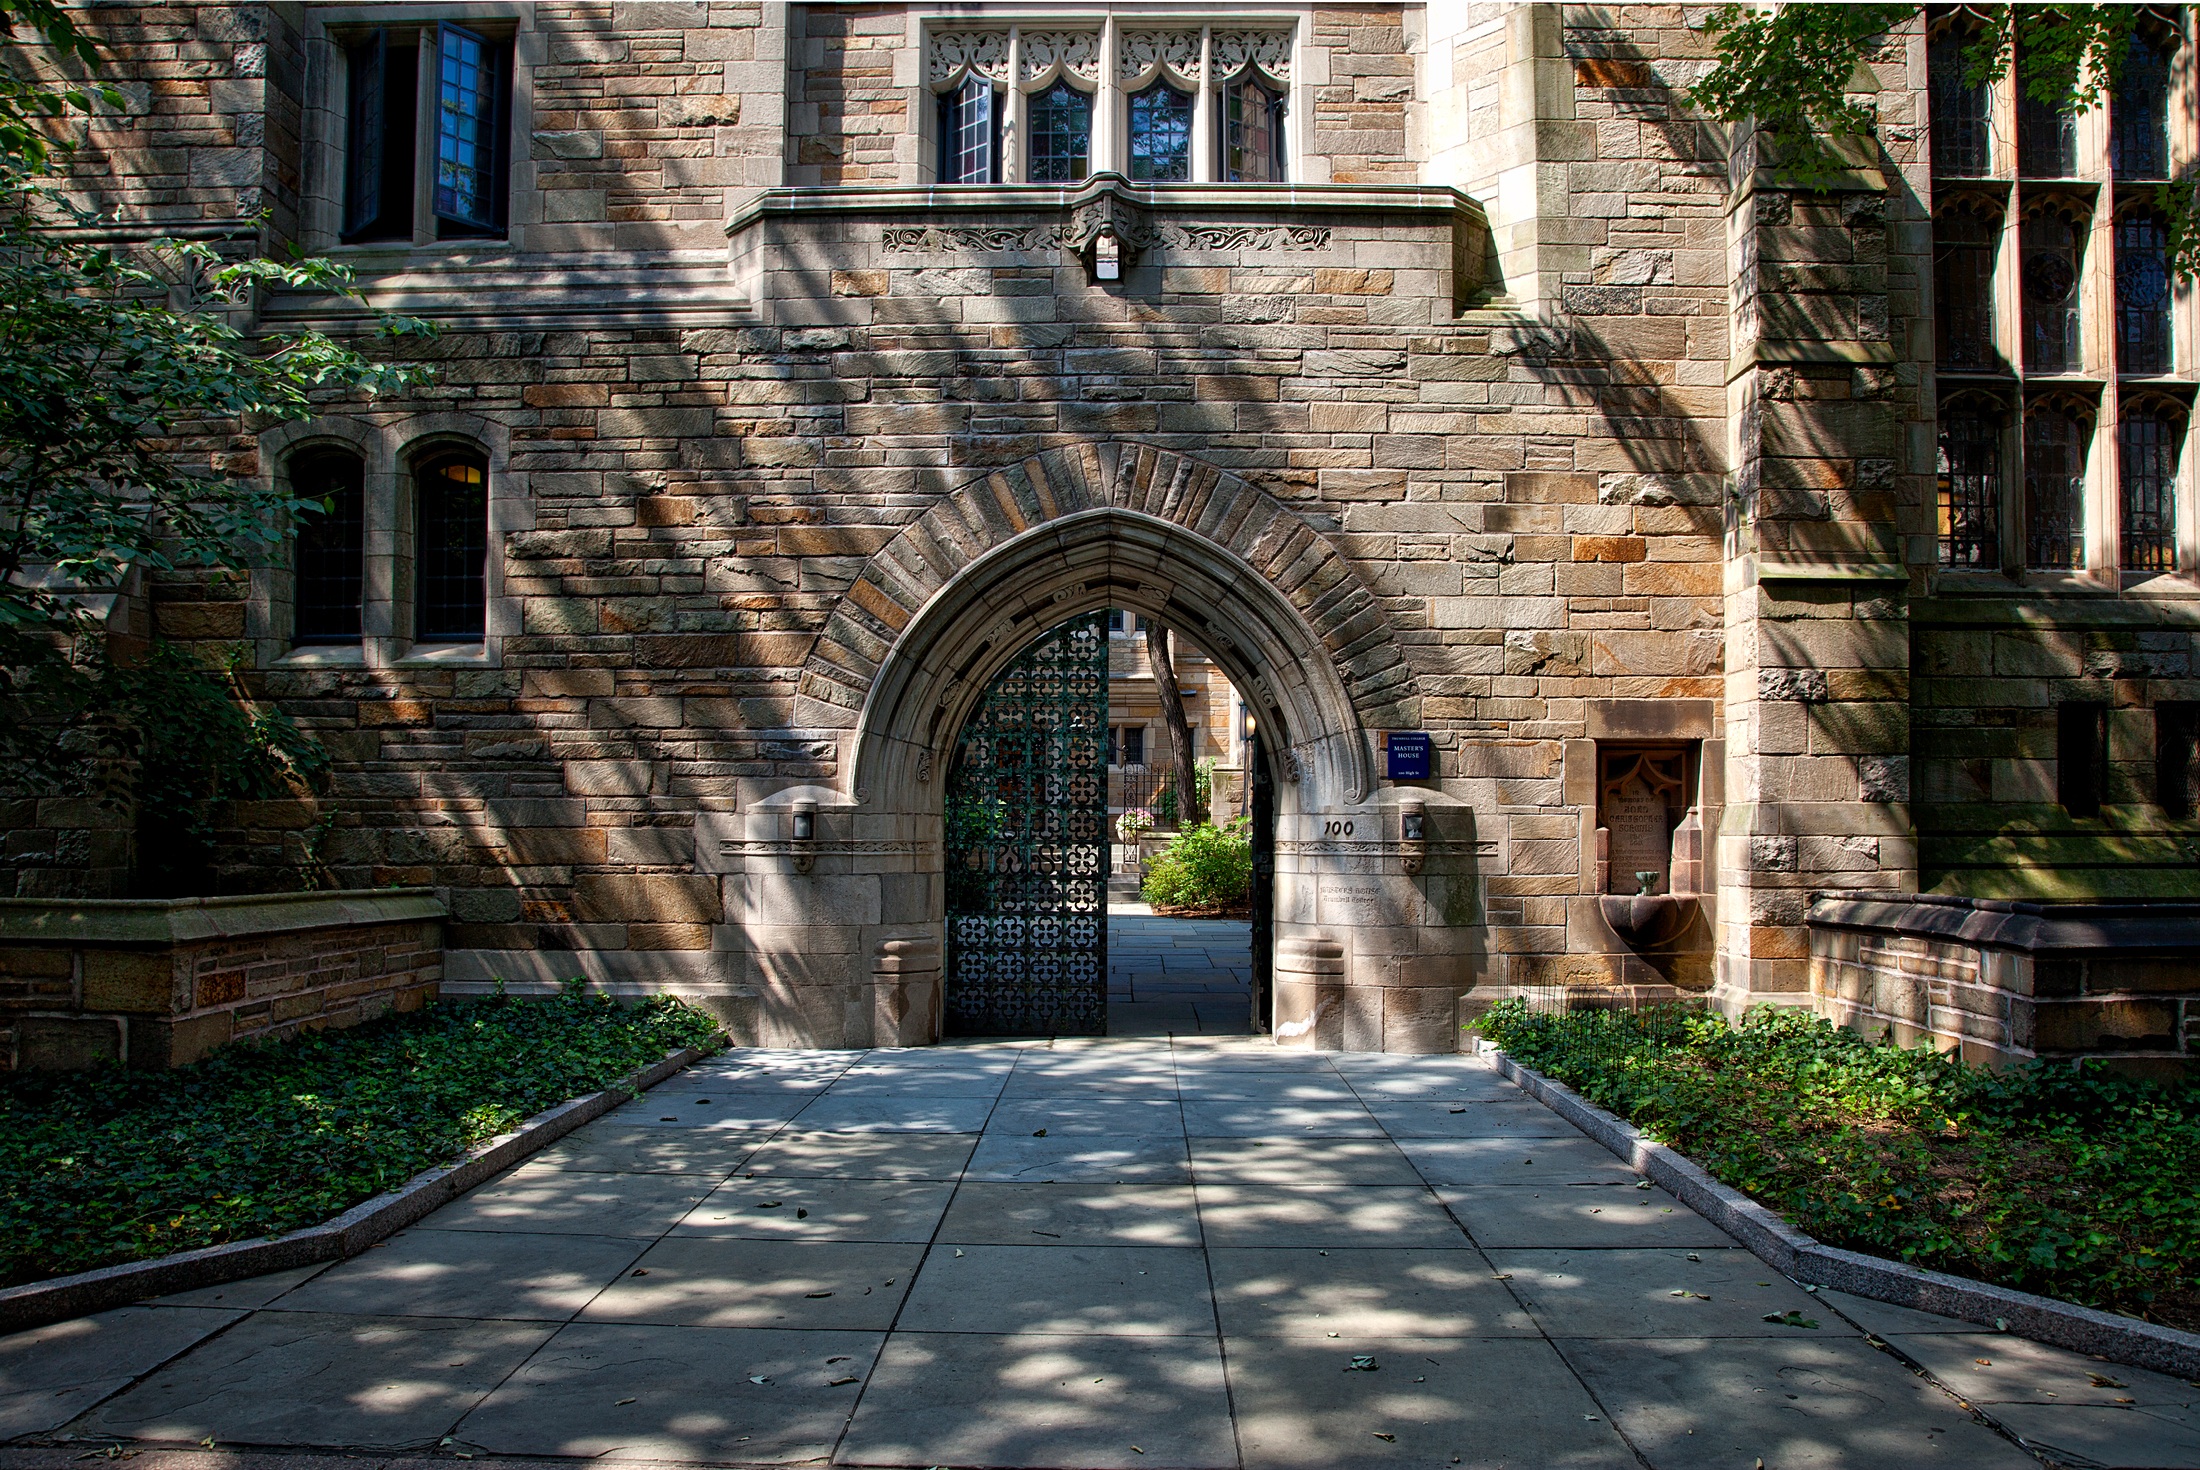
landscape, architecture, street, mansion, town, old, alley, arch, entrance, facade, historic, waterway, education, hdr, courtyard, buildings, famous, campus, estate, colleges, schools, landmarks, ivy league, exclusive, connecticut, universities, yale university, new haven, memorial quadrangle gate